Changing rainfall patterns since the 1970s in Rift Valley, Kenya

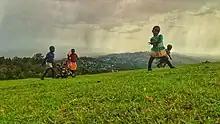
Children playing as rain approaches, Kenya

The rainfall patterns during the peak growing season of March, April and May have been changing over the past few decades in the province of Rift Valley, Kenya. Since the 1970s, rainfall during this season has increased in quantity but decreased in the number of days rained. This has resulted in an increase of rain intensity.